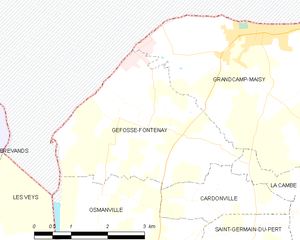
Géfosse-Fontenay est une commune française, située dans le département du Calvados en région Normandie, peuplée de 141 habitants.